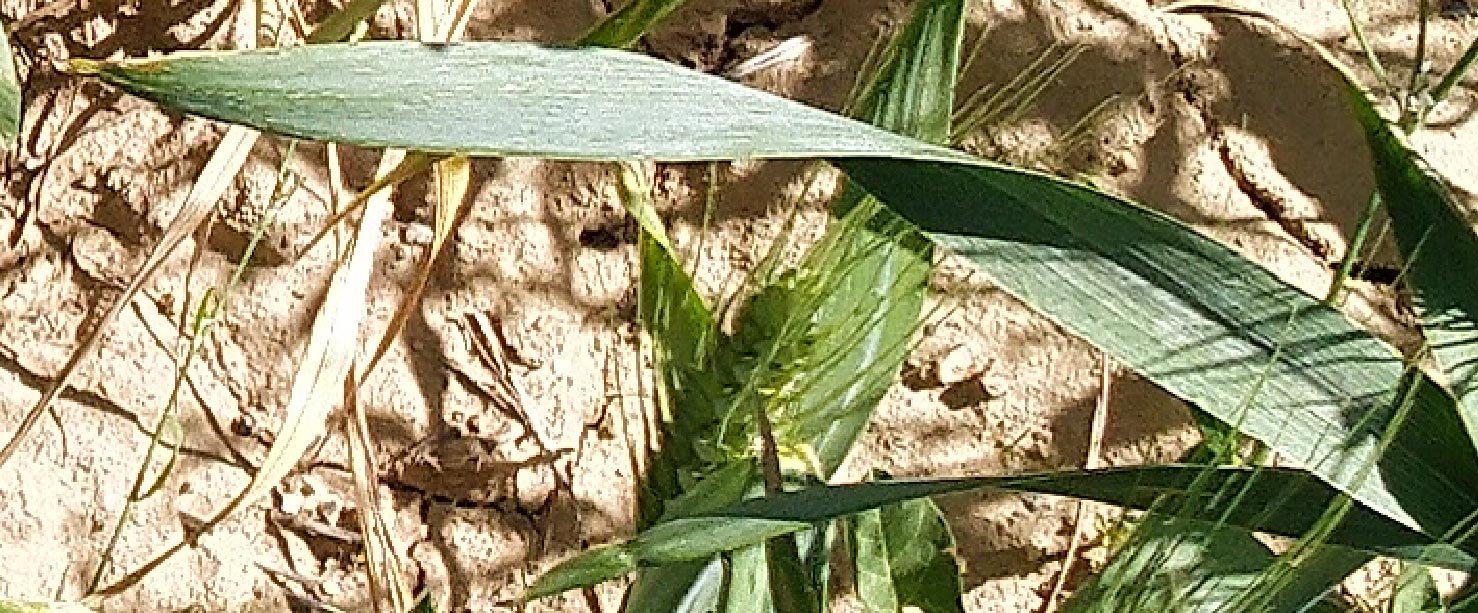
Label: Wheat___Healthy